Devika Parikh

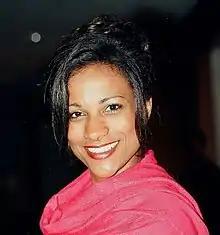
Parikh in 2000

Devika Parikh (born November 3, 1966) is an American actress, best known for her recurring role as Bonnie in the NBC political drama series "The West Wing" from 1999 to 2003.